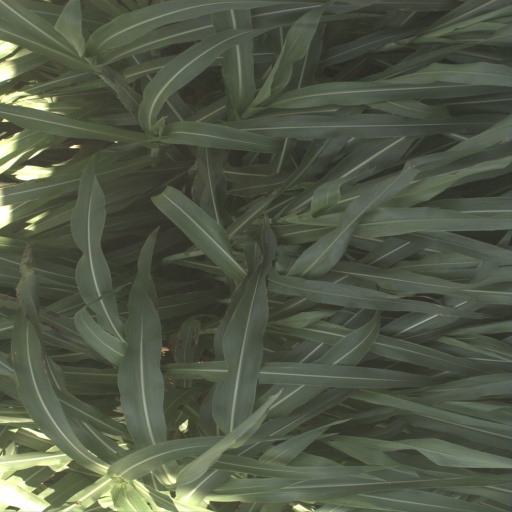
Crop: sorghum